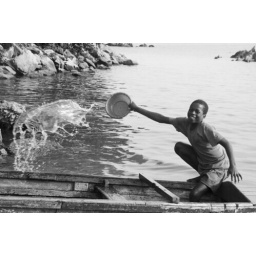
A boy in Chizimulo Island, Malawi, is emptying water from the boat.